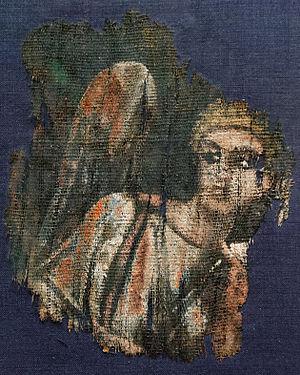
Ange, période romaine tardive ou début de la période byzantine.